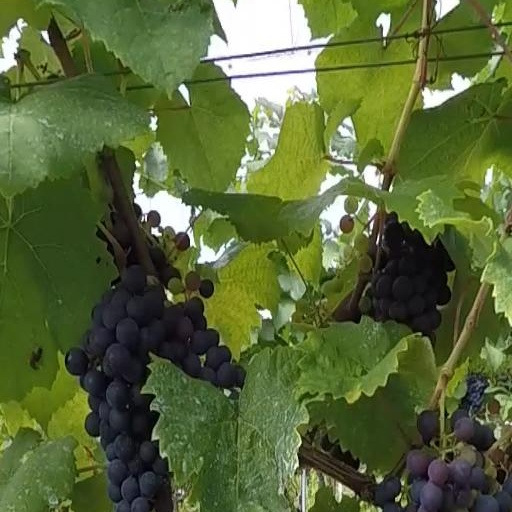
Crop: grape